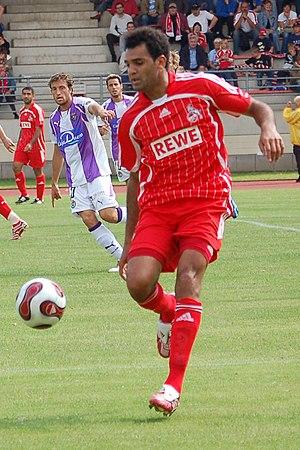
Roda Antar est un footballeur international libanais évoluant au poste de milieu de terrain dans l'équipe chinoise de Jiangsu Sainty.